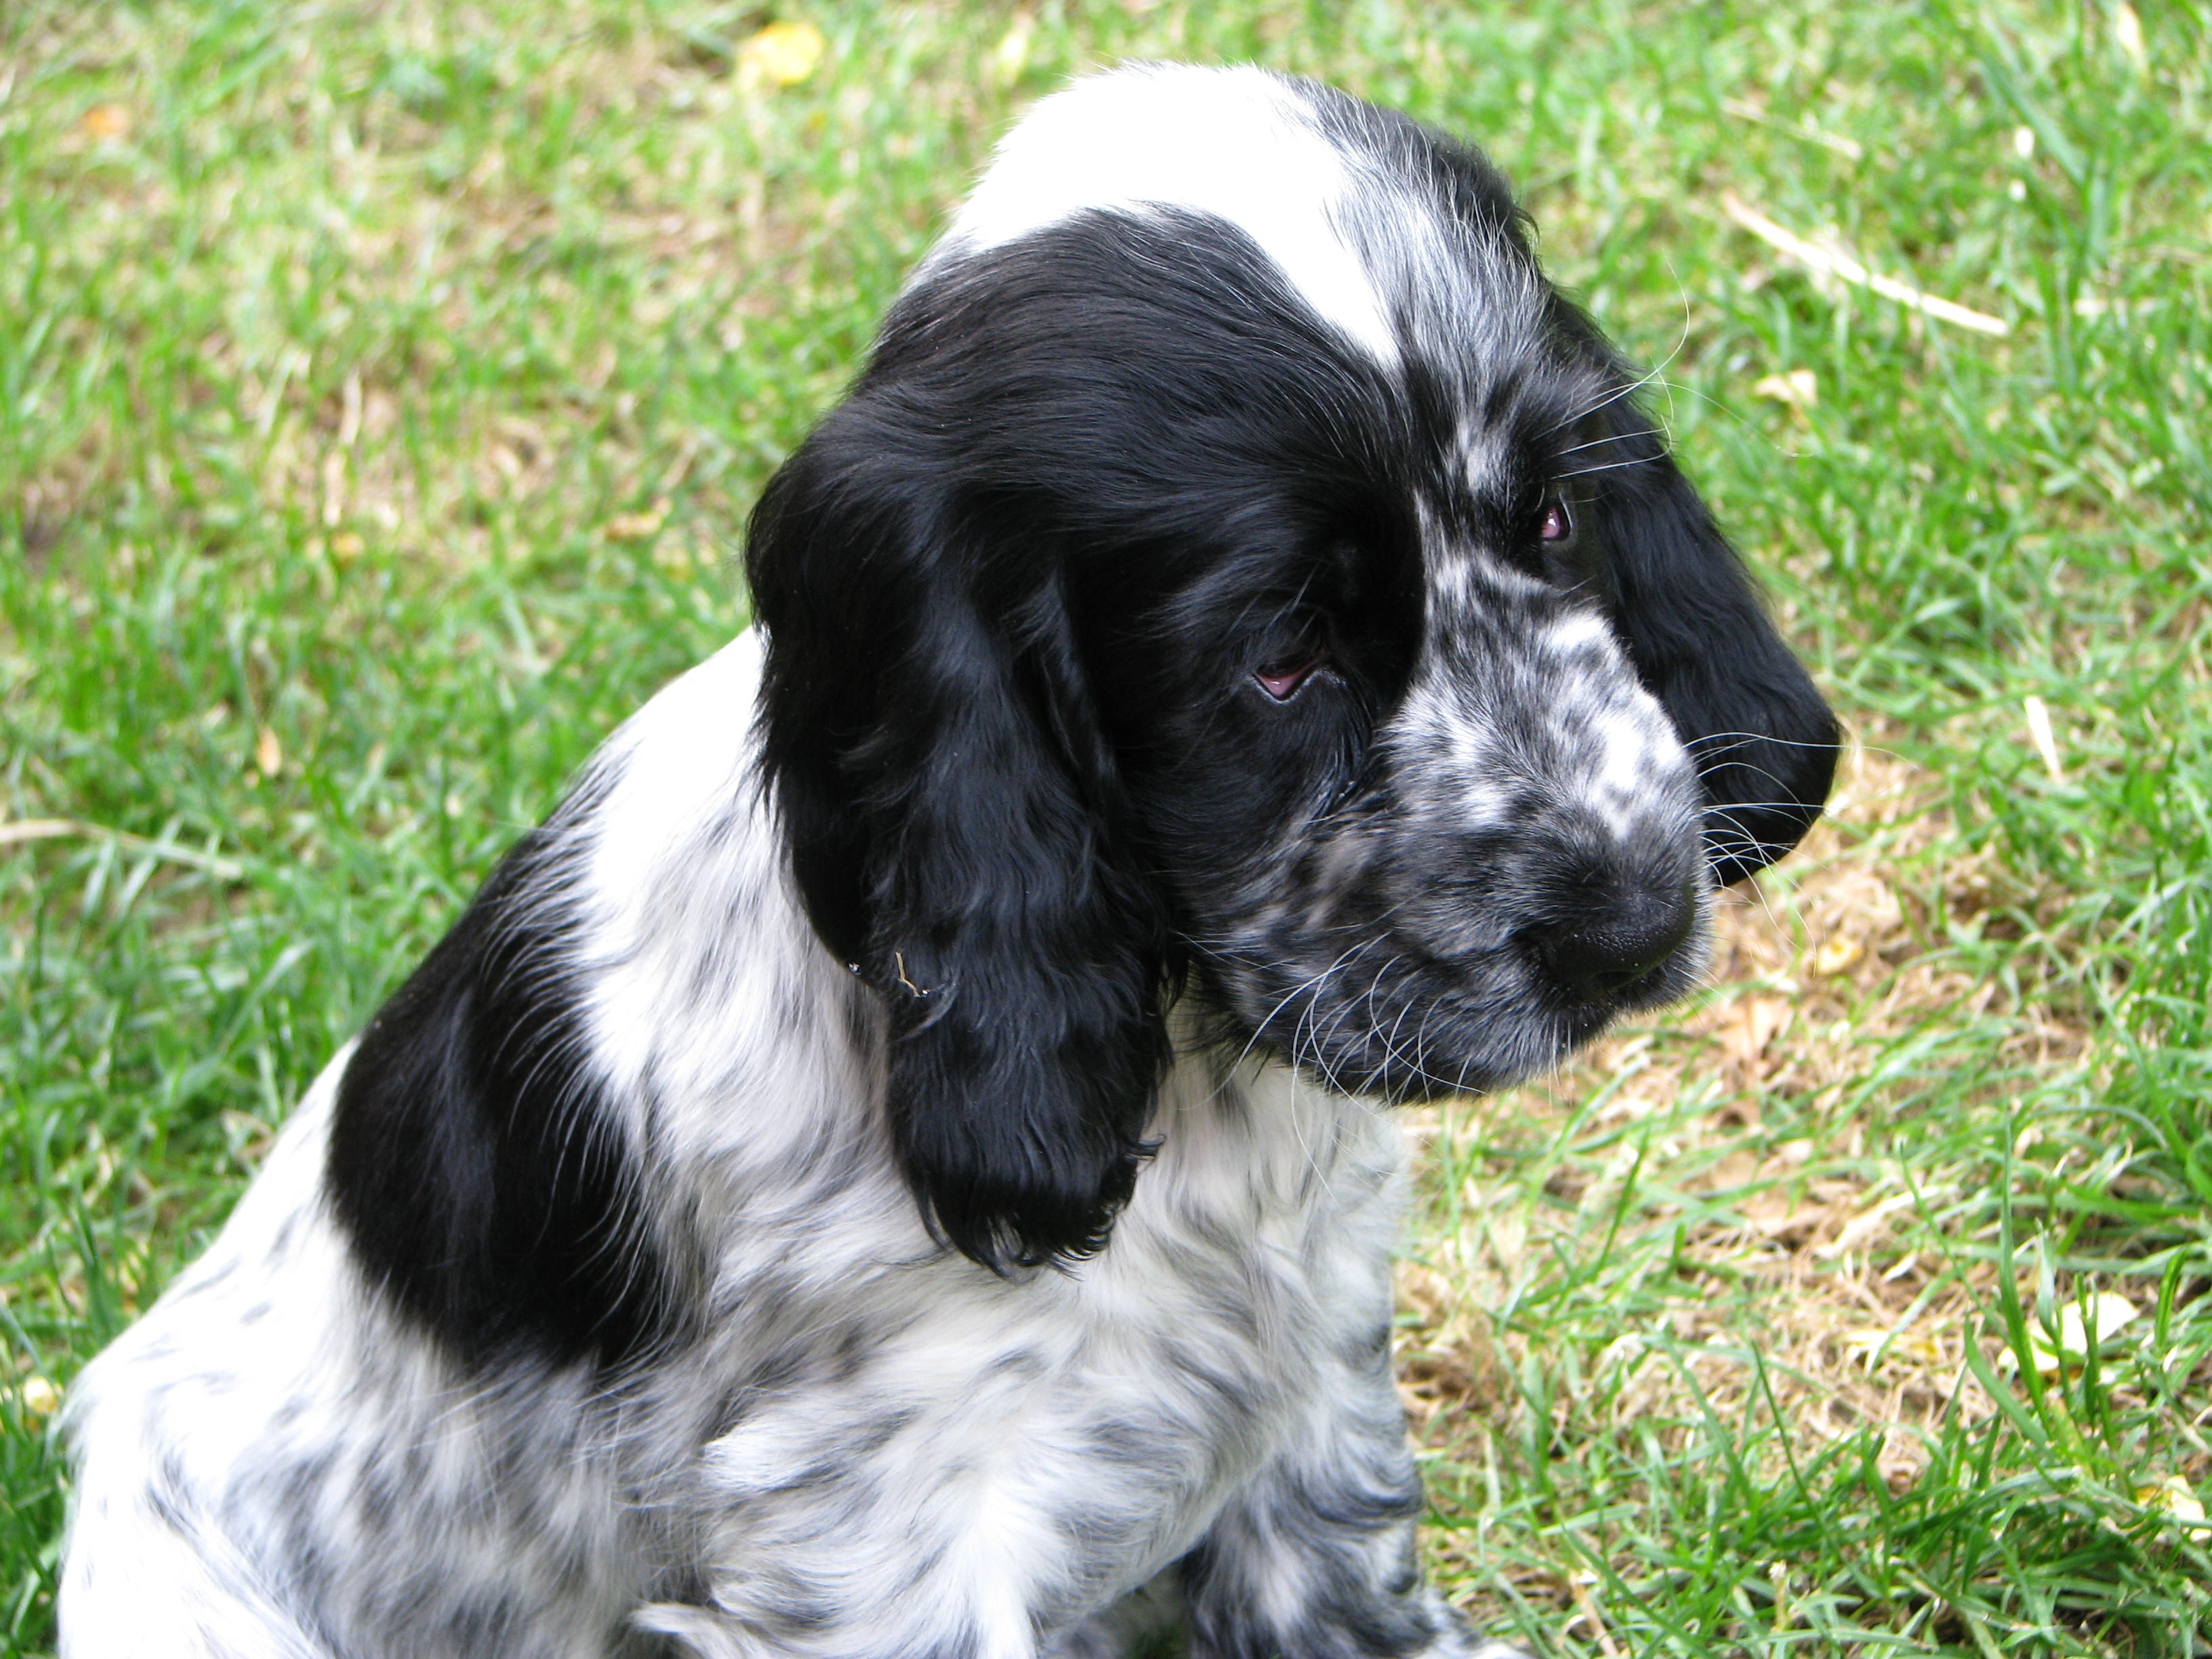
puppy, dog, animal, cute, pet, mammal, spaniel, cocker spaniel, vertebrate, dog breed, woof, cocker, cockapoo, small m nsterl nder, dog like mammal, carnivoran, english cocker spaniel, dog crossbreeds, stabyhoun, english springer spaniel, drentse patrijshond, large m nsterl nder, french spaniel, boykin spaniel, russian spaniel, field spaniel, american cocker spaniel, german spaniel, blue picardy spaniel, welsh springer spaniel, braque d auvergne, picardy spaniel